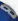
Number: 8